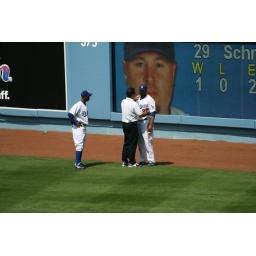
Matt Kemp injures himself after crashing into the wall in right field trying to catch a deep fly ball.